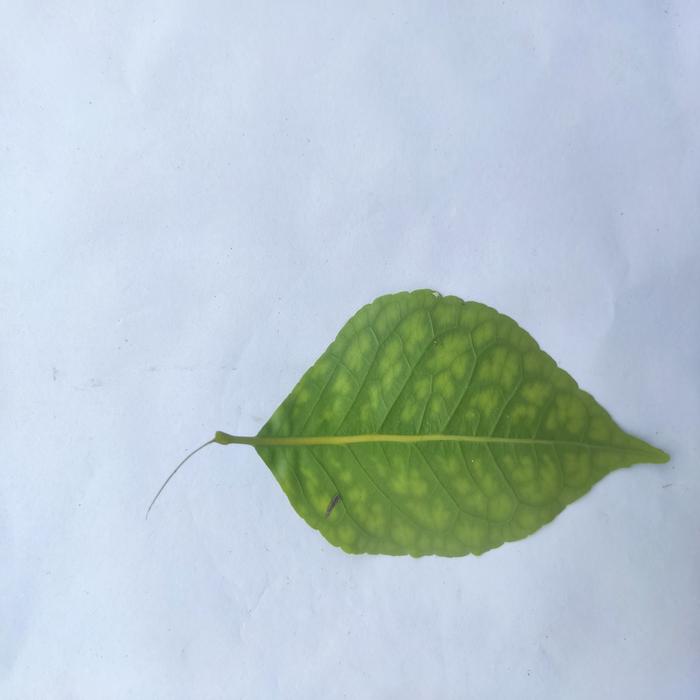
Crop: Aegle Marmelos
Leaf condition: Leaf_Spot